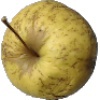
Label: Apple Golden 1